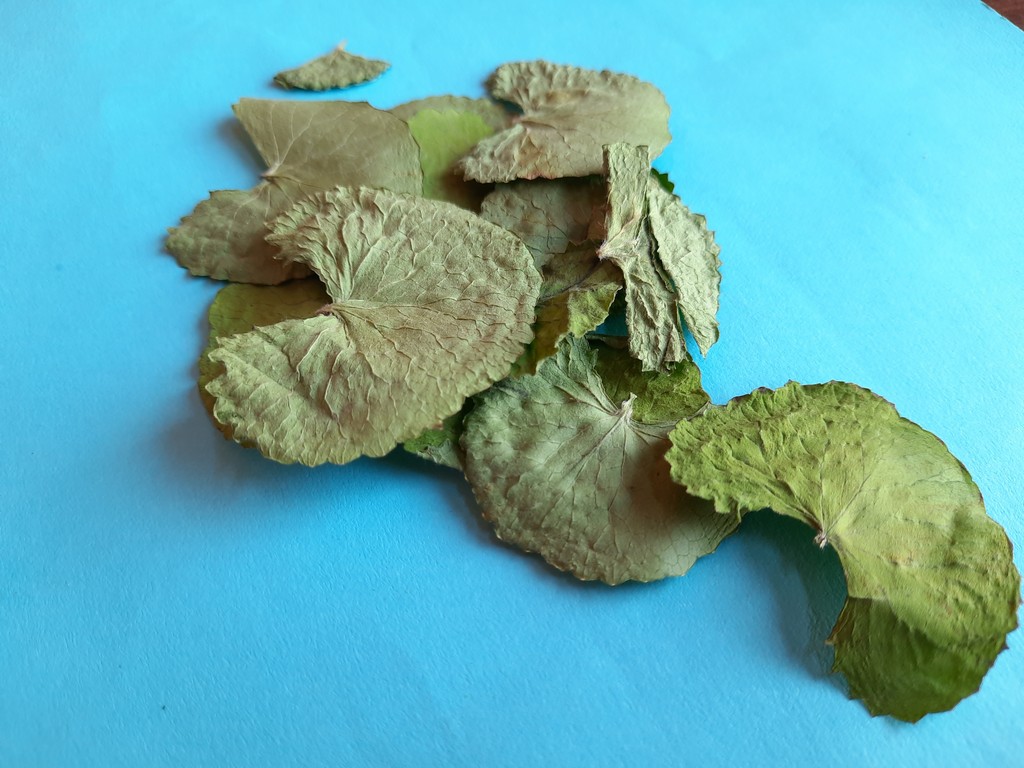
Label: Dried